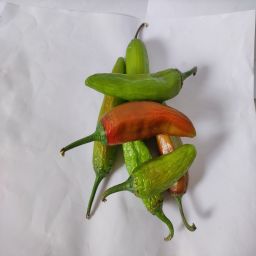
Crop: New Mexico Green Chile
Quality: Ripe